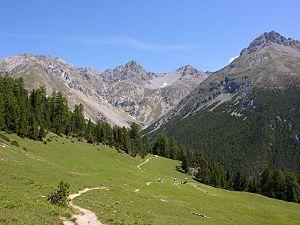
Le parc national suisse est un parc national situé en Engadine, dans le canton des Grisons, en Suisse. Il a été l'un des premiers parcs nationaux créés en Europe, en 1914. Il est contigu au parc national italien du Stelvio.